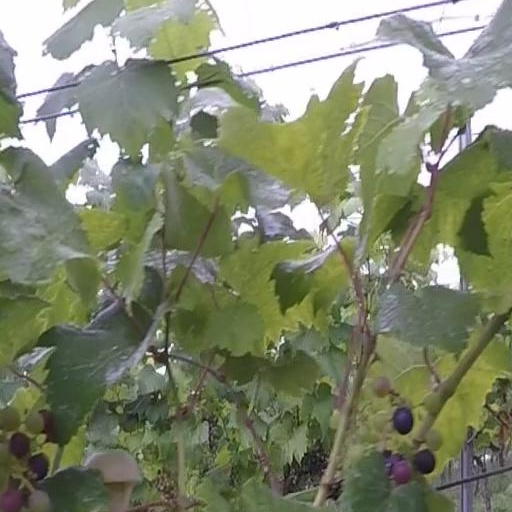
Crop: grape